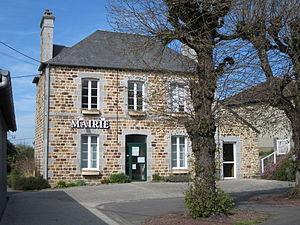
Saint-Pierre-Langers, Manche
Saint-Pierre-Langers est une commune française, située dans le département de la Manche en région Normandie, peuplée de 601 habitants.